William McMahon

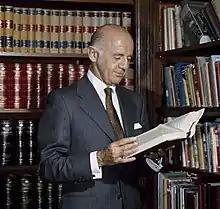
McMahon in 1971

McMahon came into office at a bad time for the Coalition, which was increasingly seen as tired and unfocused after more than 21 years in power. His first problem was Gorton. Since Gorton had been elected as Liberal deputy leader, McMahon was all but forced to name him Defence Minister. This farcical situation came to a head when Gorton published two articles detailing the problems he had with ministers leaking information from cabinet. McMahon forced Gorton's resignation. Billy Snedden was chosen as the new deputy Liberal leader.